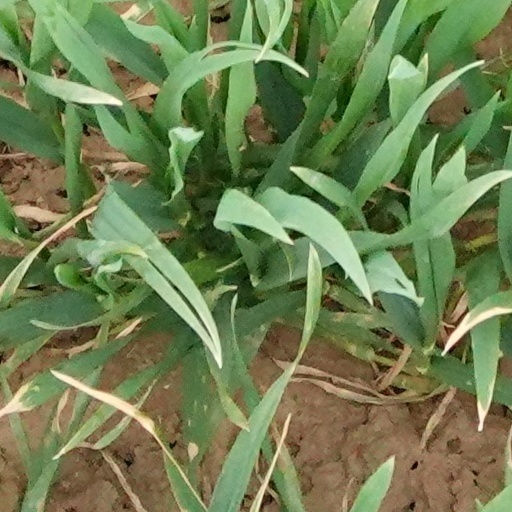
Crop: wheat